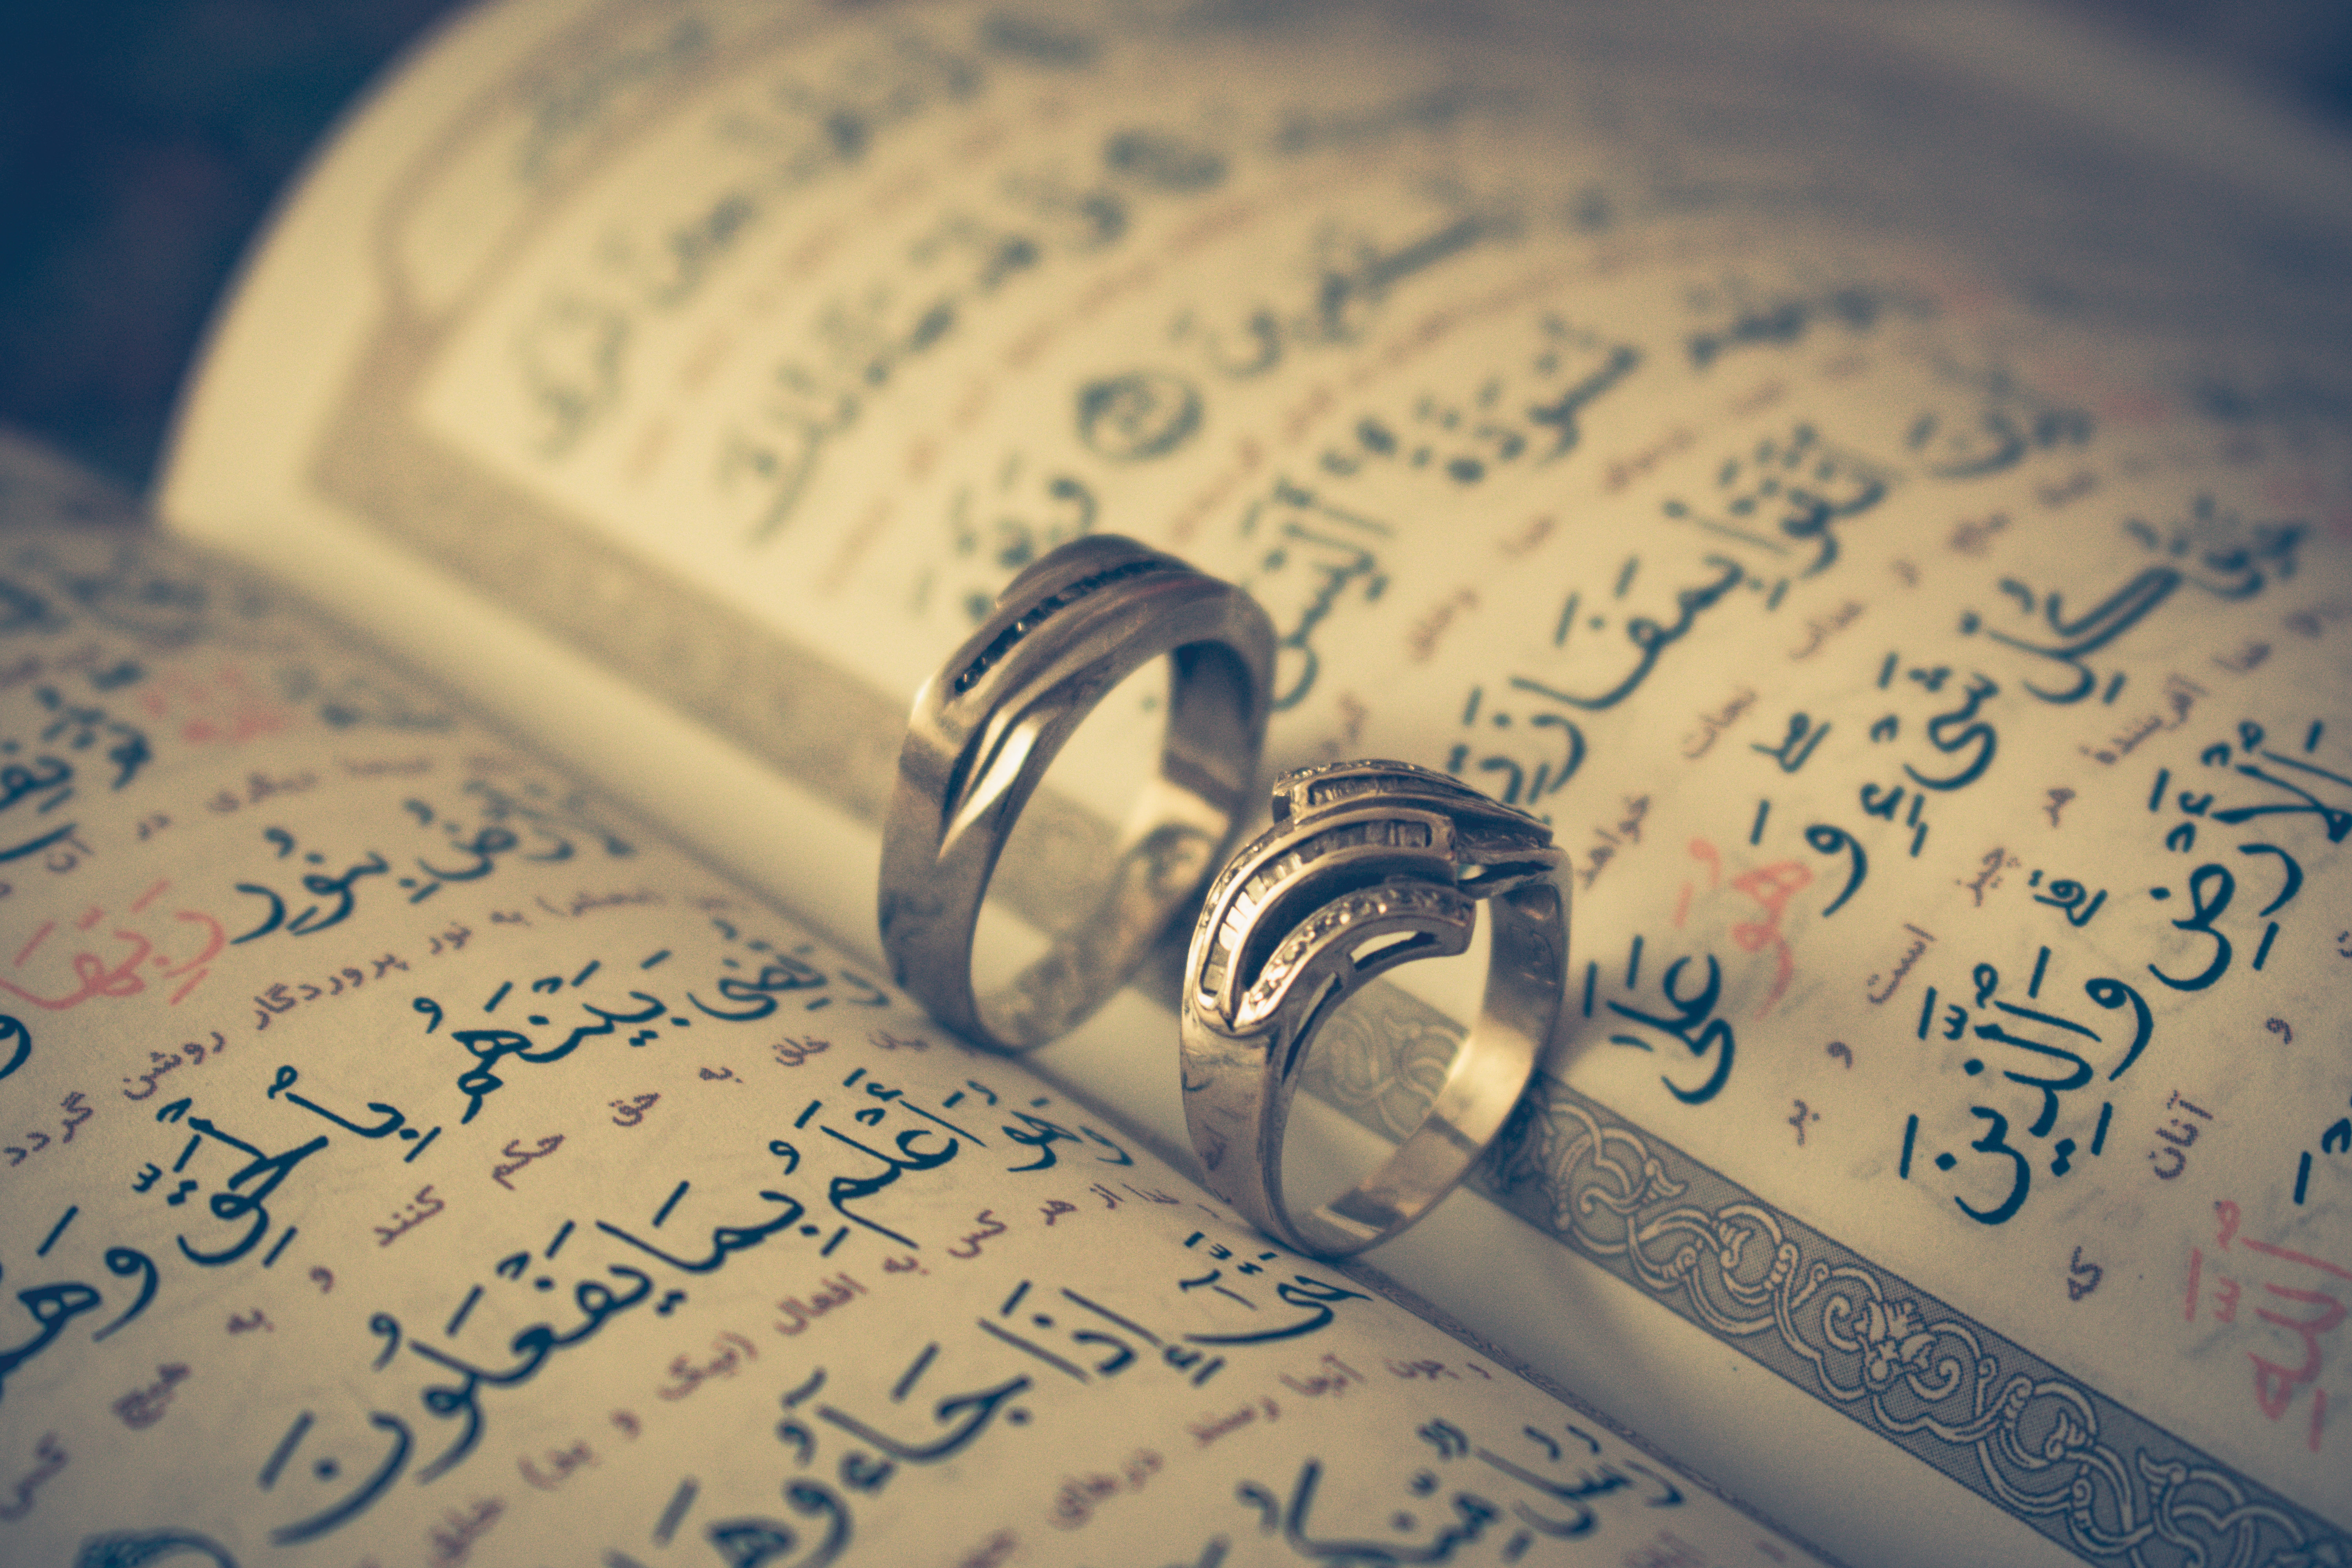
ring, marriage, silver, platinum, text, handwriting, photography, ink, writing